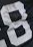
Number: 8